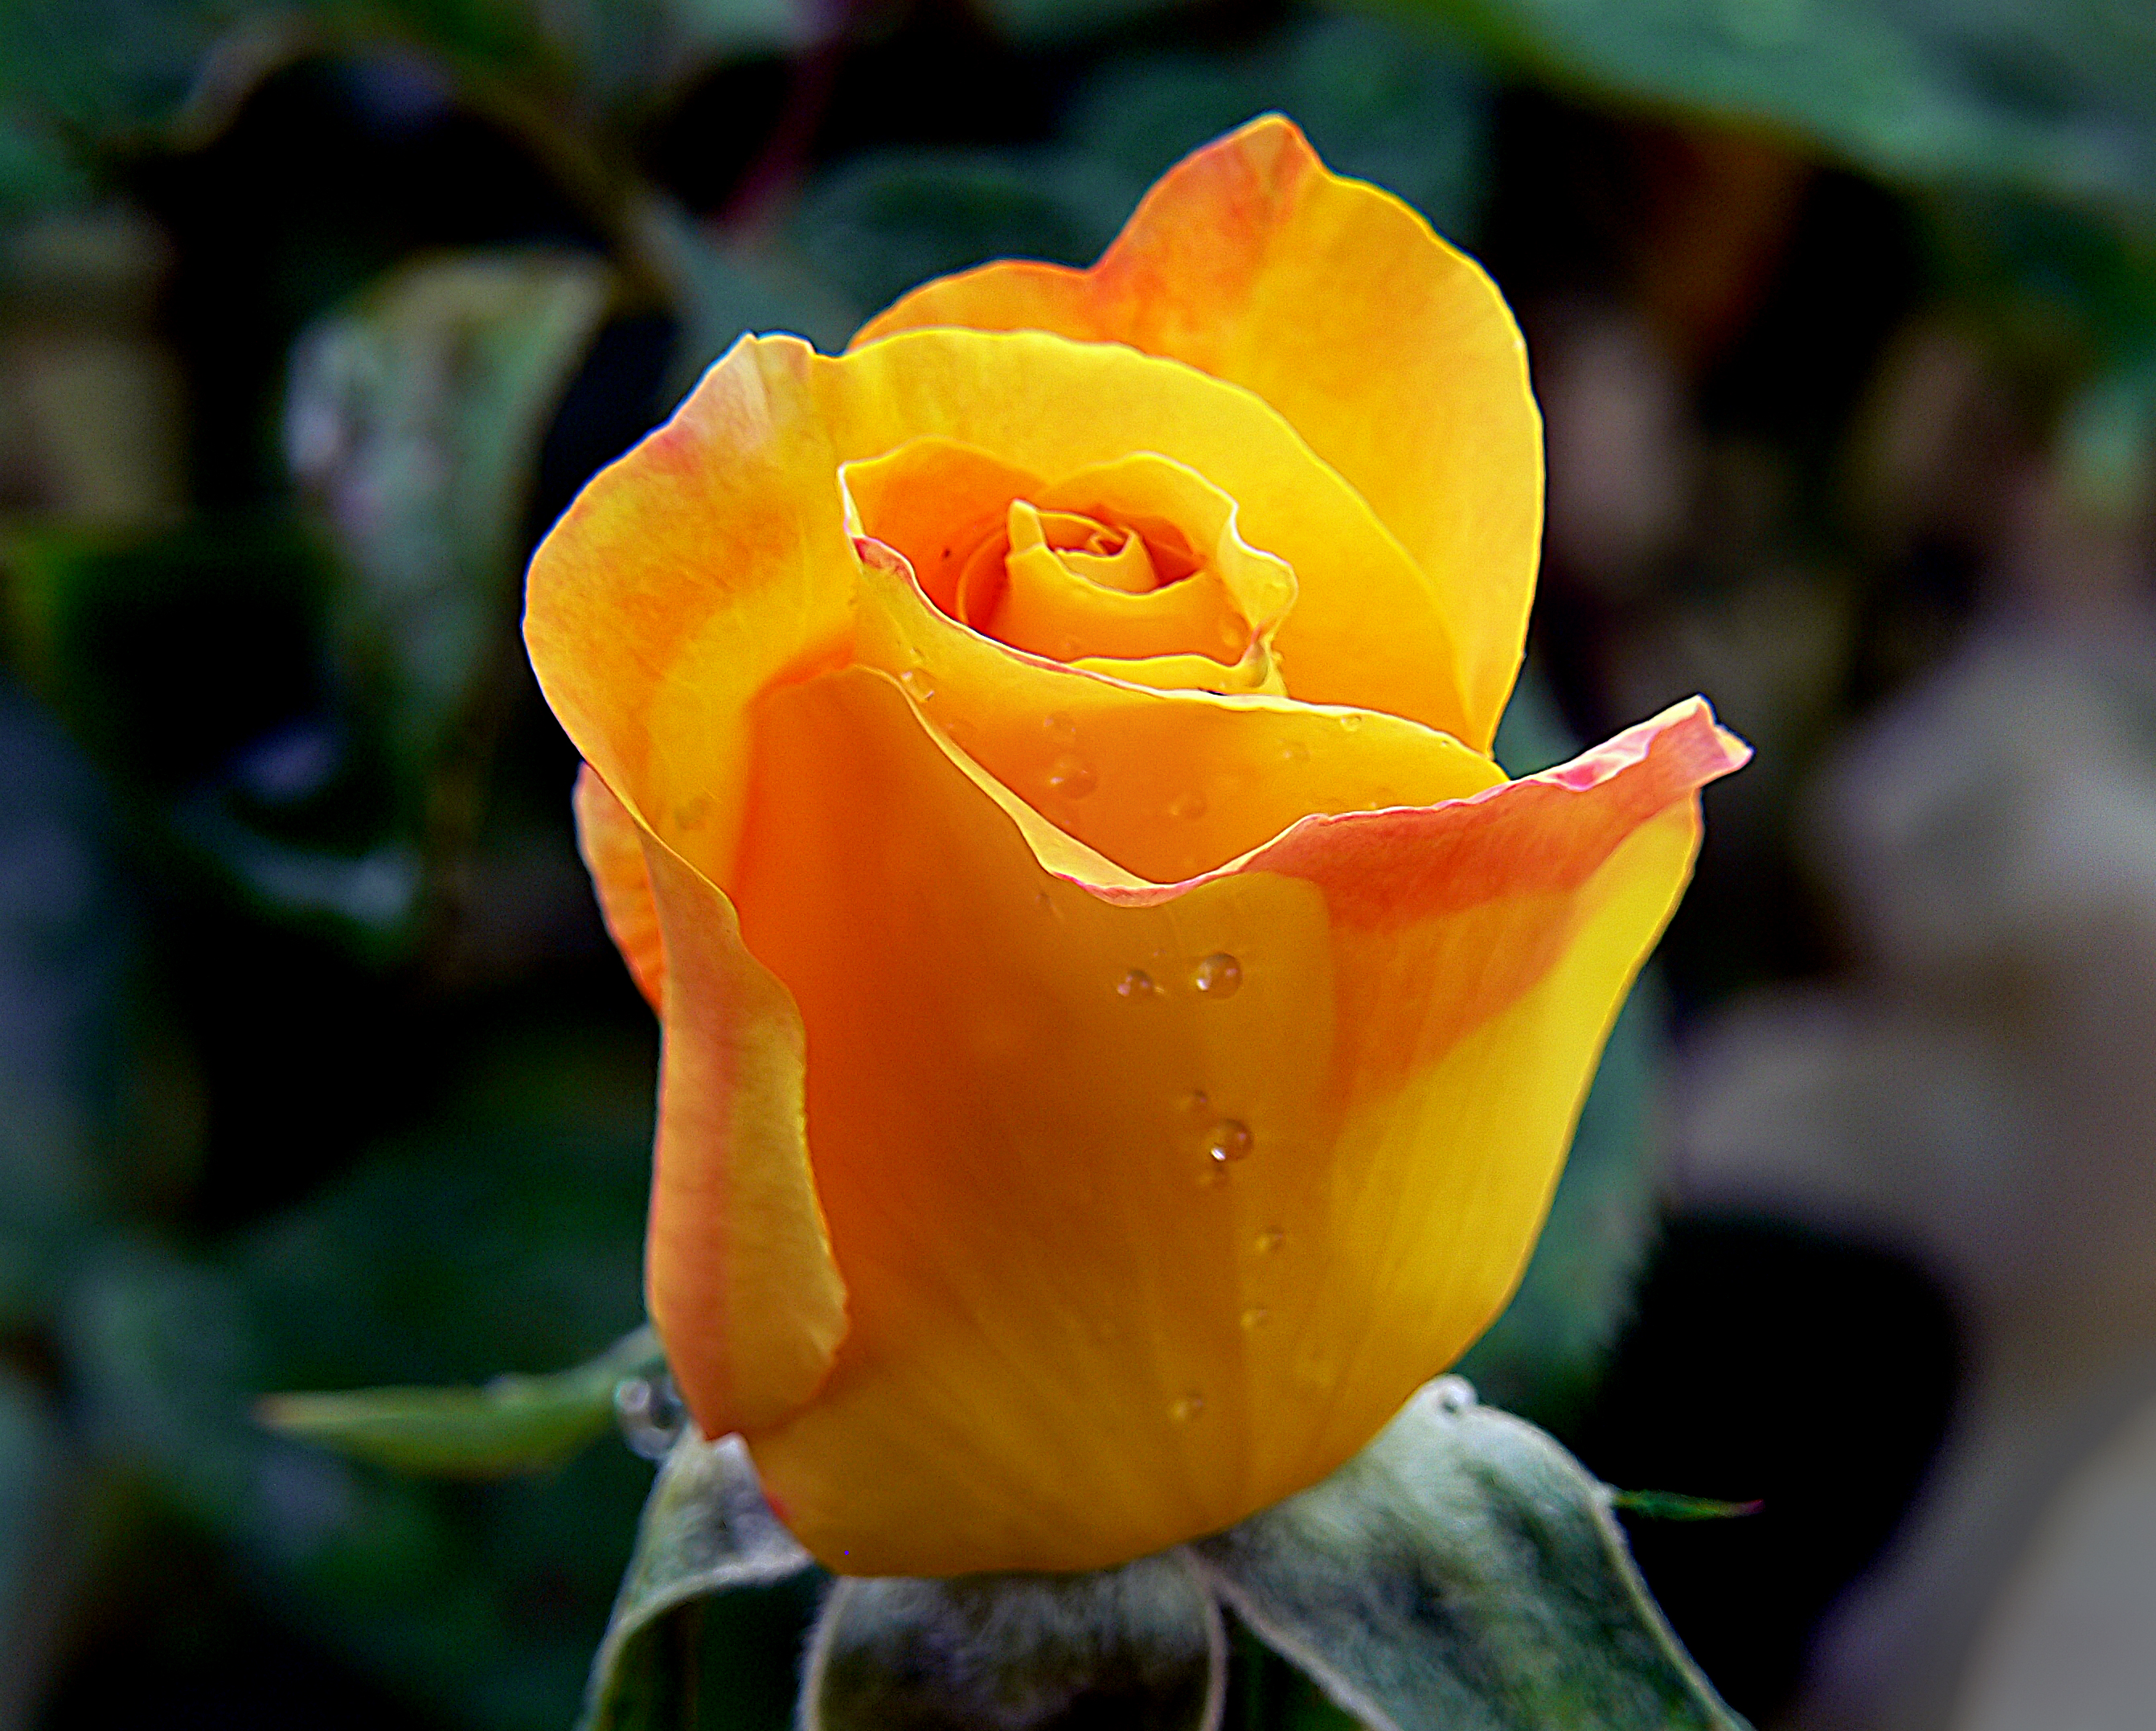
plant, flower, petal, floral, tulip, rose, botany, yellow, flora, flowers, close up, roses, publicdomain, gardening, blooms, yellowrose, aftertherain, goldmedalrose, macro photography, flowering plant, rose family, plant stem, land plant, austrian briar